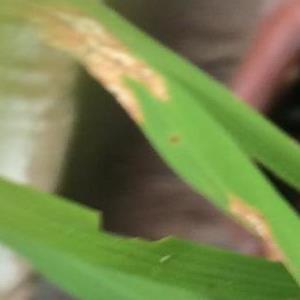
Disease: Blast